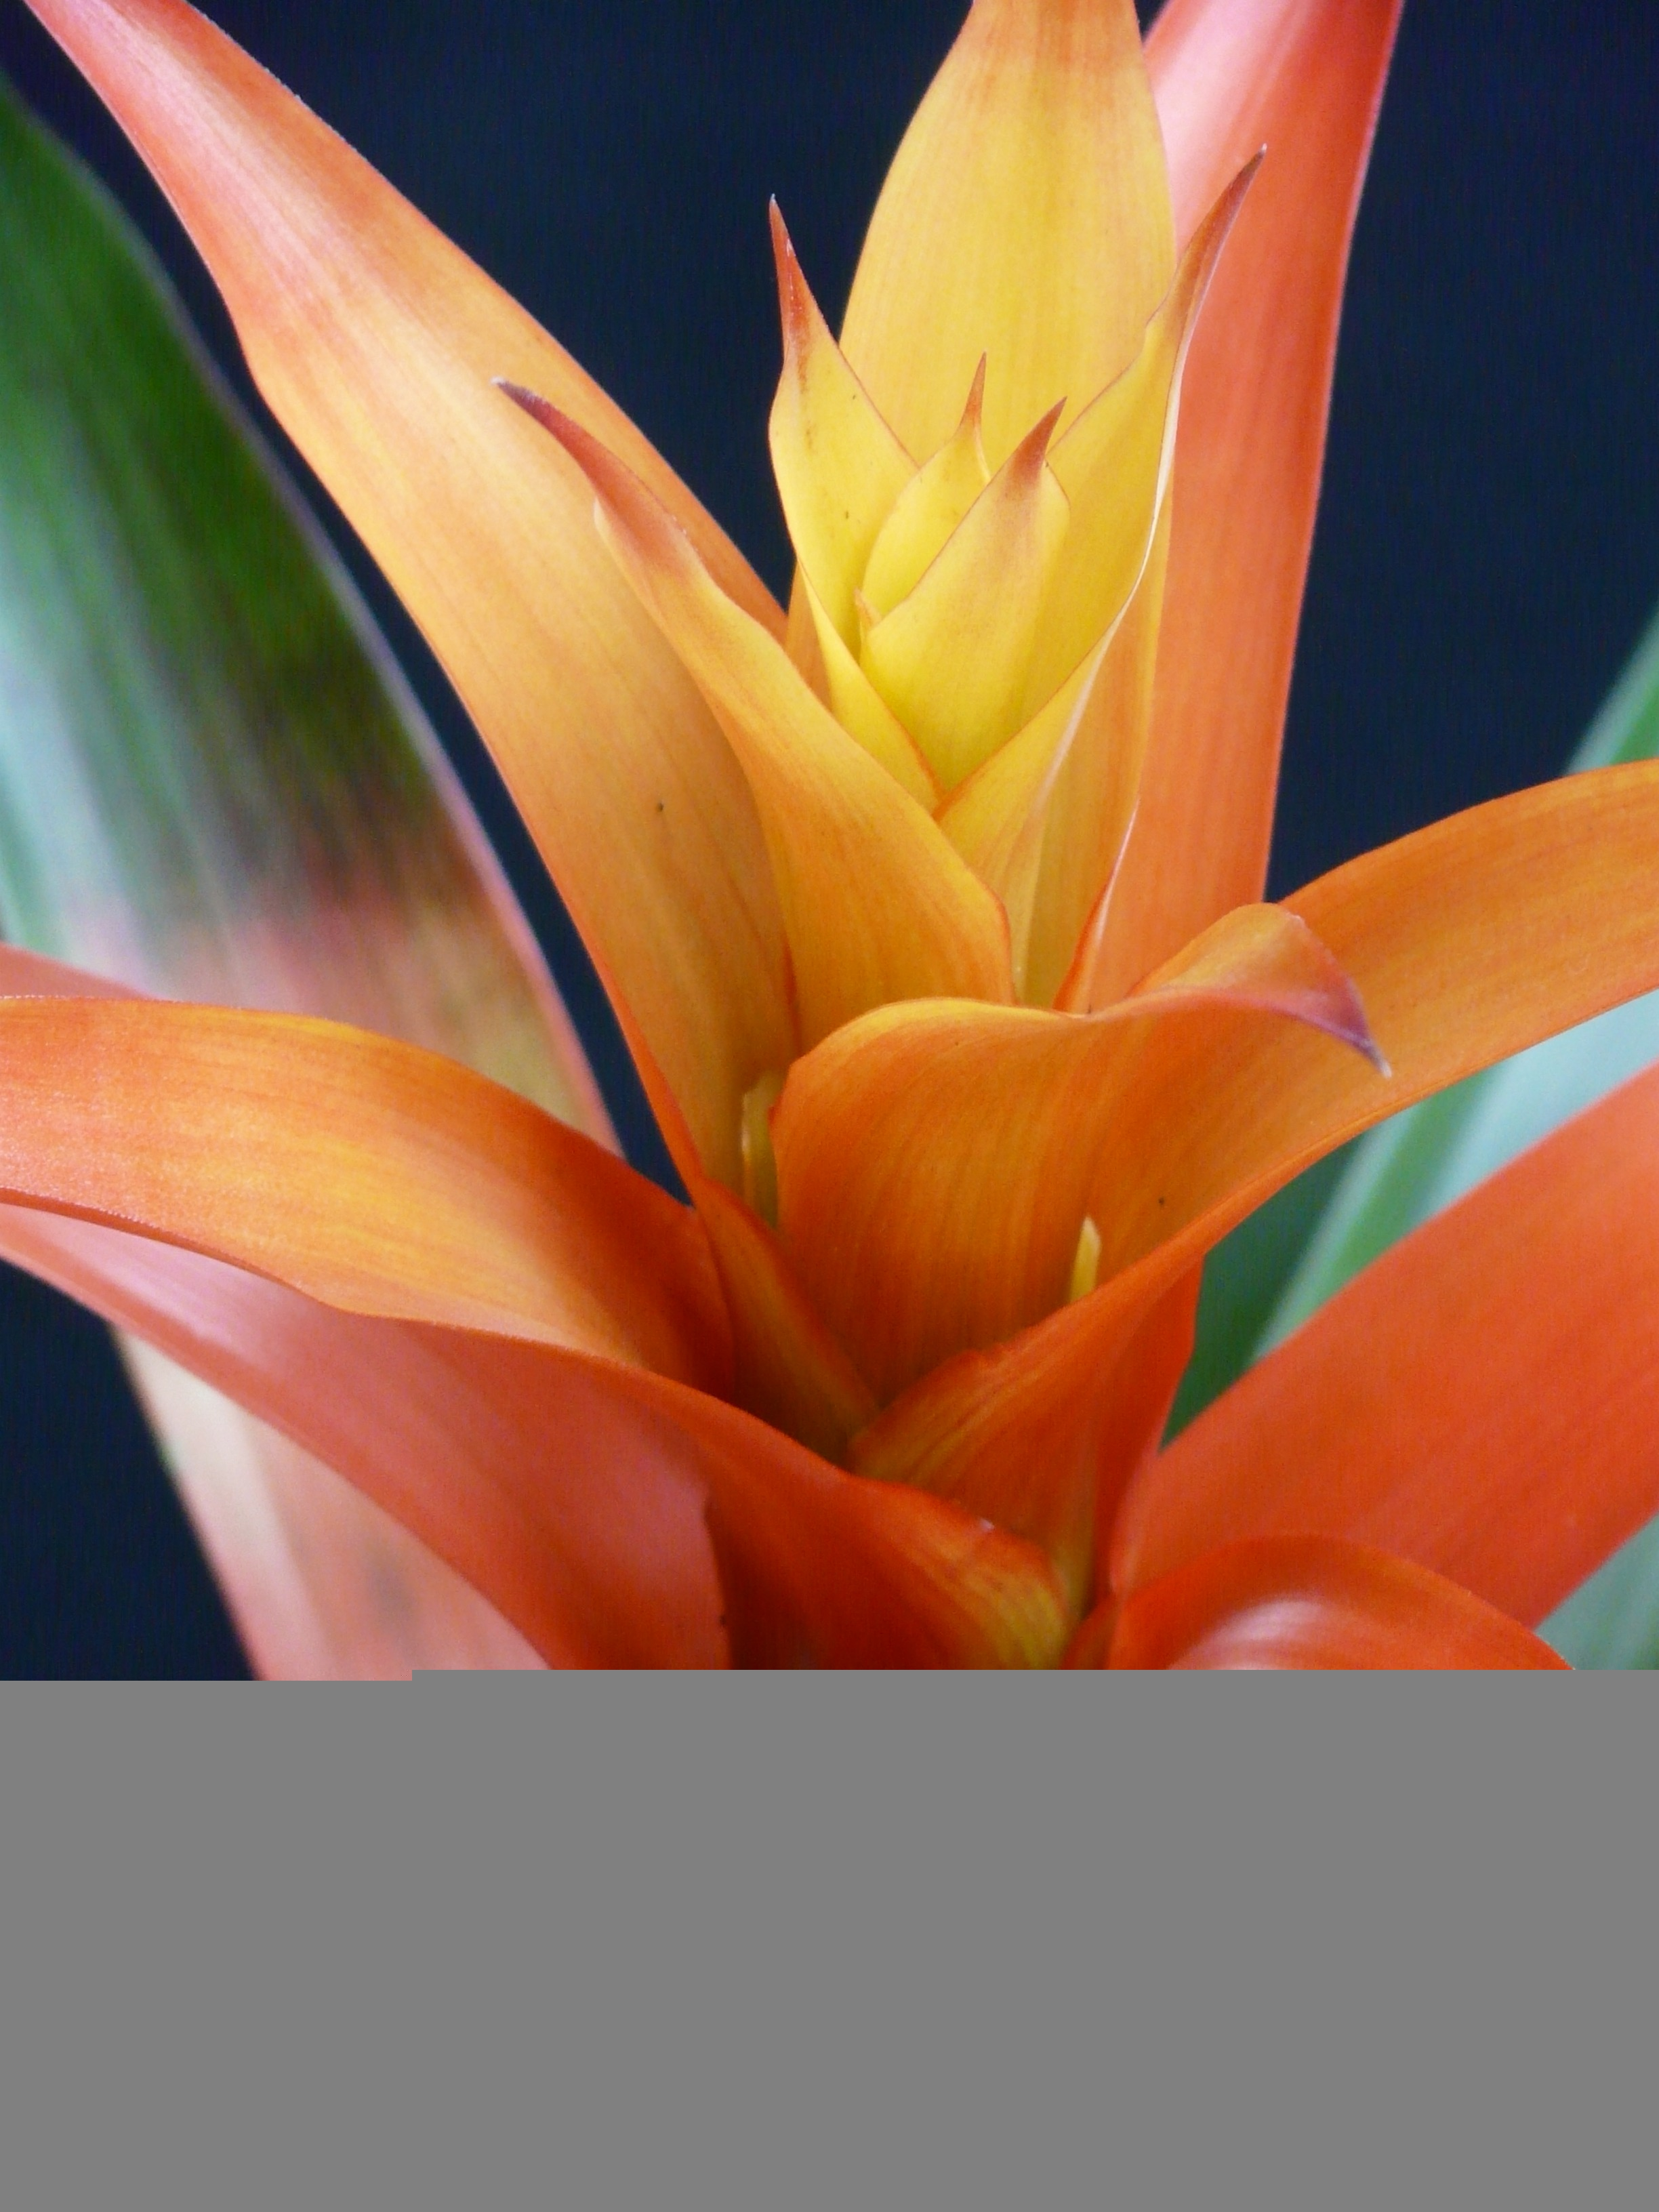
blossom, plant, flower, petal, bloom, orange, red, color, yellow, flora, houseplant, close up, macro photography, ornamental plant, flowering plant, bromeliaceae, plant stem, land plant, guzmania